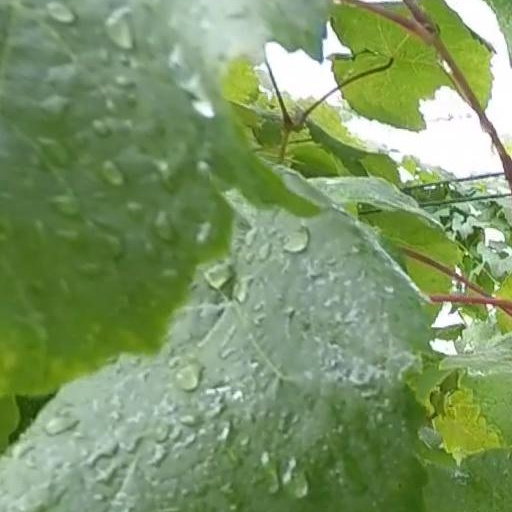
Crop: grape